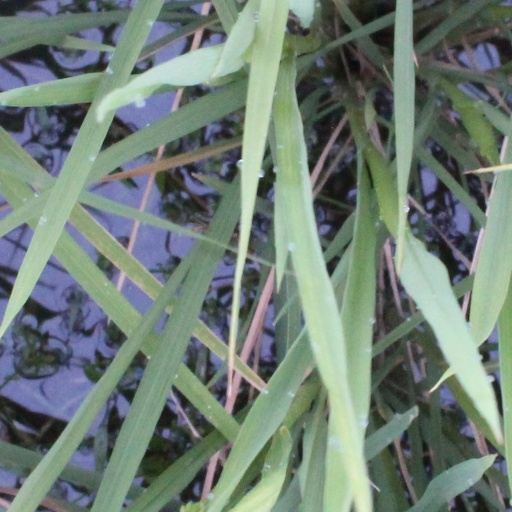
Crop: rice